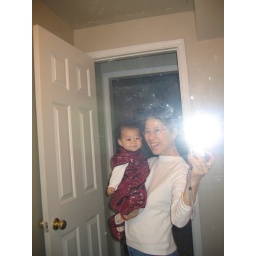
080206_nat & grace in louie's red dress